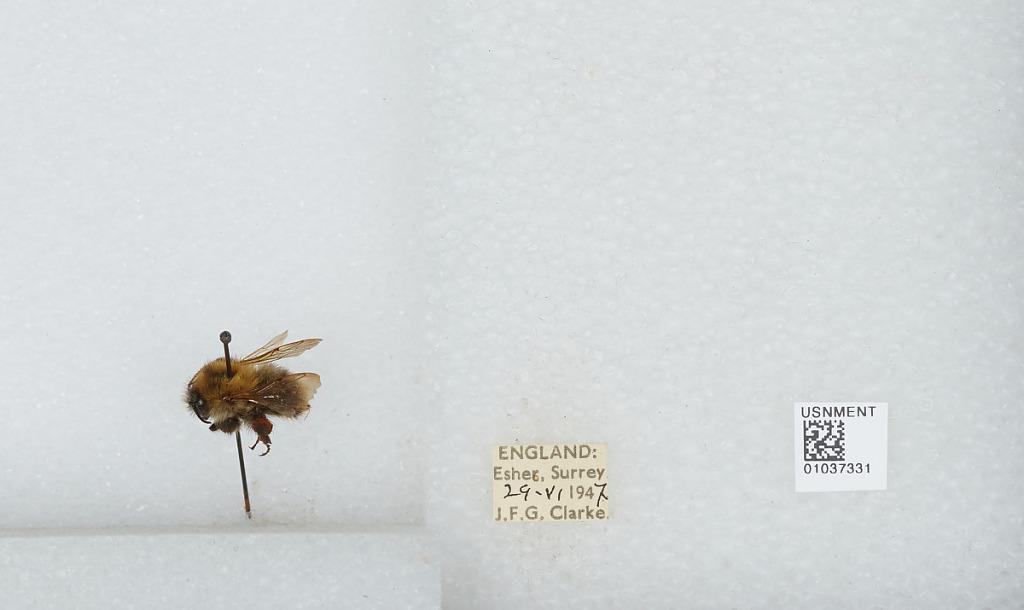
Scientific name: Bombus (Thoracobombus) pascuorum (Scopoli)
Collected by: J. Clarke
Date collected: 1947-6-29
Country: United Kingdom
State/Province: England
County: Surrey
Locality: Esher
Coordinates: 51.3691, -0.365